Archer Avenue lines

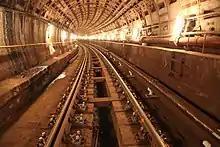
A portion of the line constructed using the tunneling shield method near Jamaica–Van Wyck station.

On March 17, 1976, construction began on a -long section of Route 133 underneath the LIRR tracks and the Van Wyck Expressway. The first tunnel between the Jamaica Avenue Elevated and the Archer Avenue subway was holed through in October 1977. The second tunnel connection holing through of the Archer Avenue subway tunnels occurred on December 14, 1977. On October 26, 1979, the groundbreaking for Section 2, which stretched from 144th Street to 147th Place, took place. This section was awarded to Slattery Associate Incorporated and Agrett Enterprise Corporation for $45,251,350, and was constructed using cut-and-cover. This section was expected to be completed in four years, and included the Sutphin Boulevard station. Work on the station was planned to begin in spring 1980.